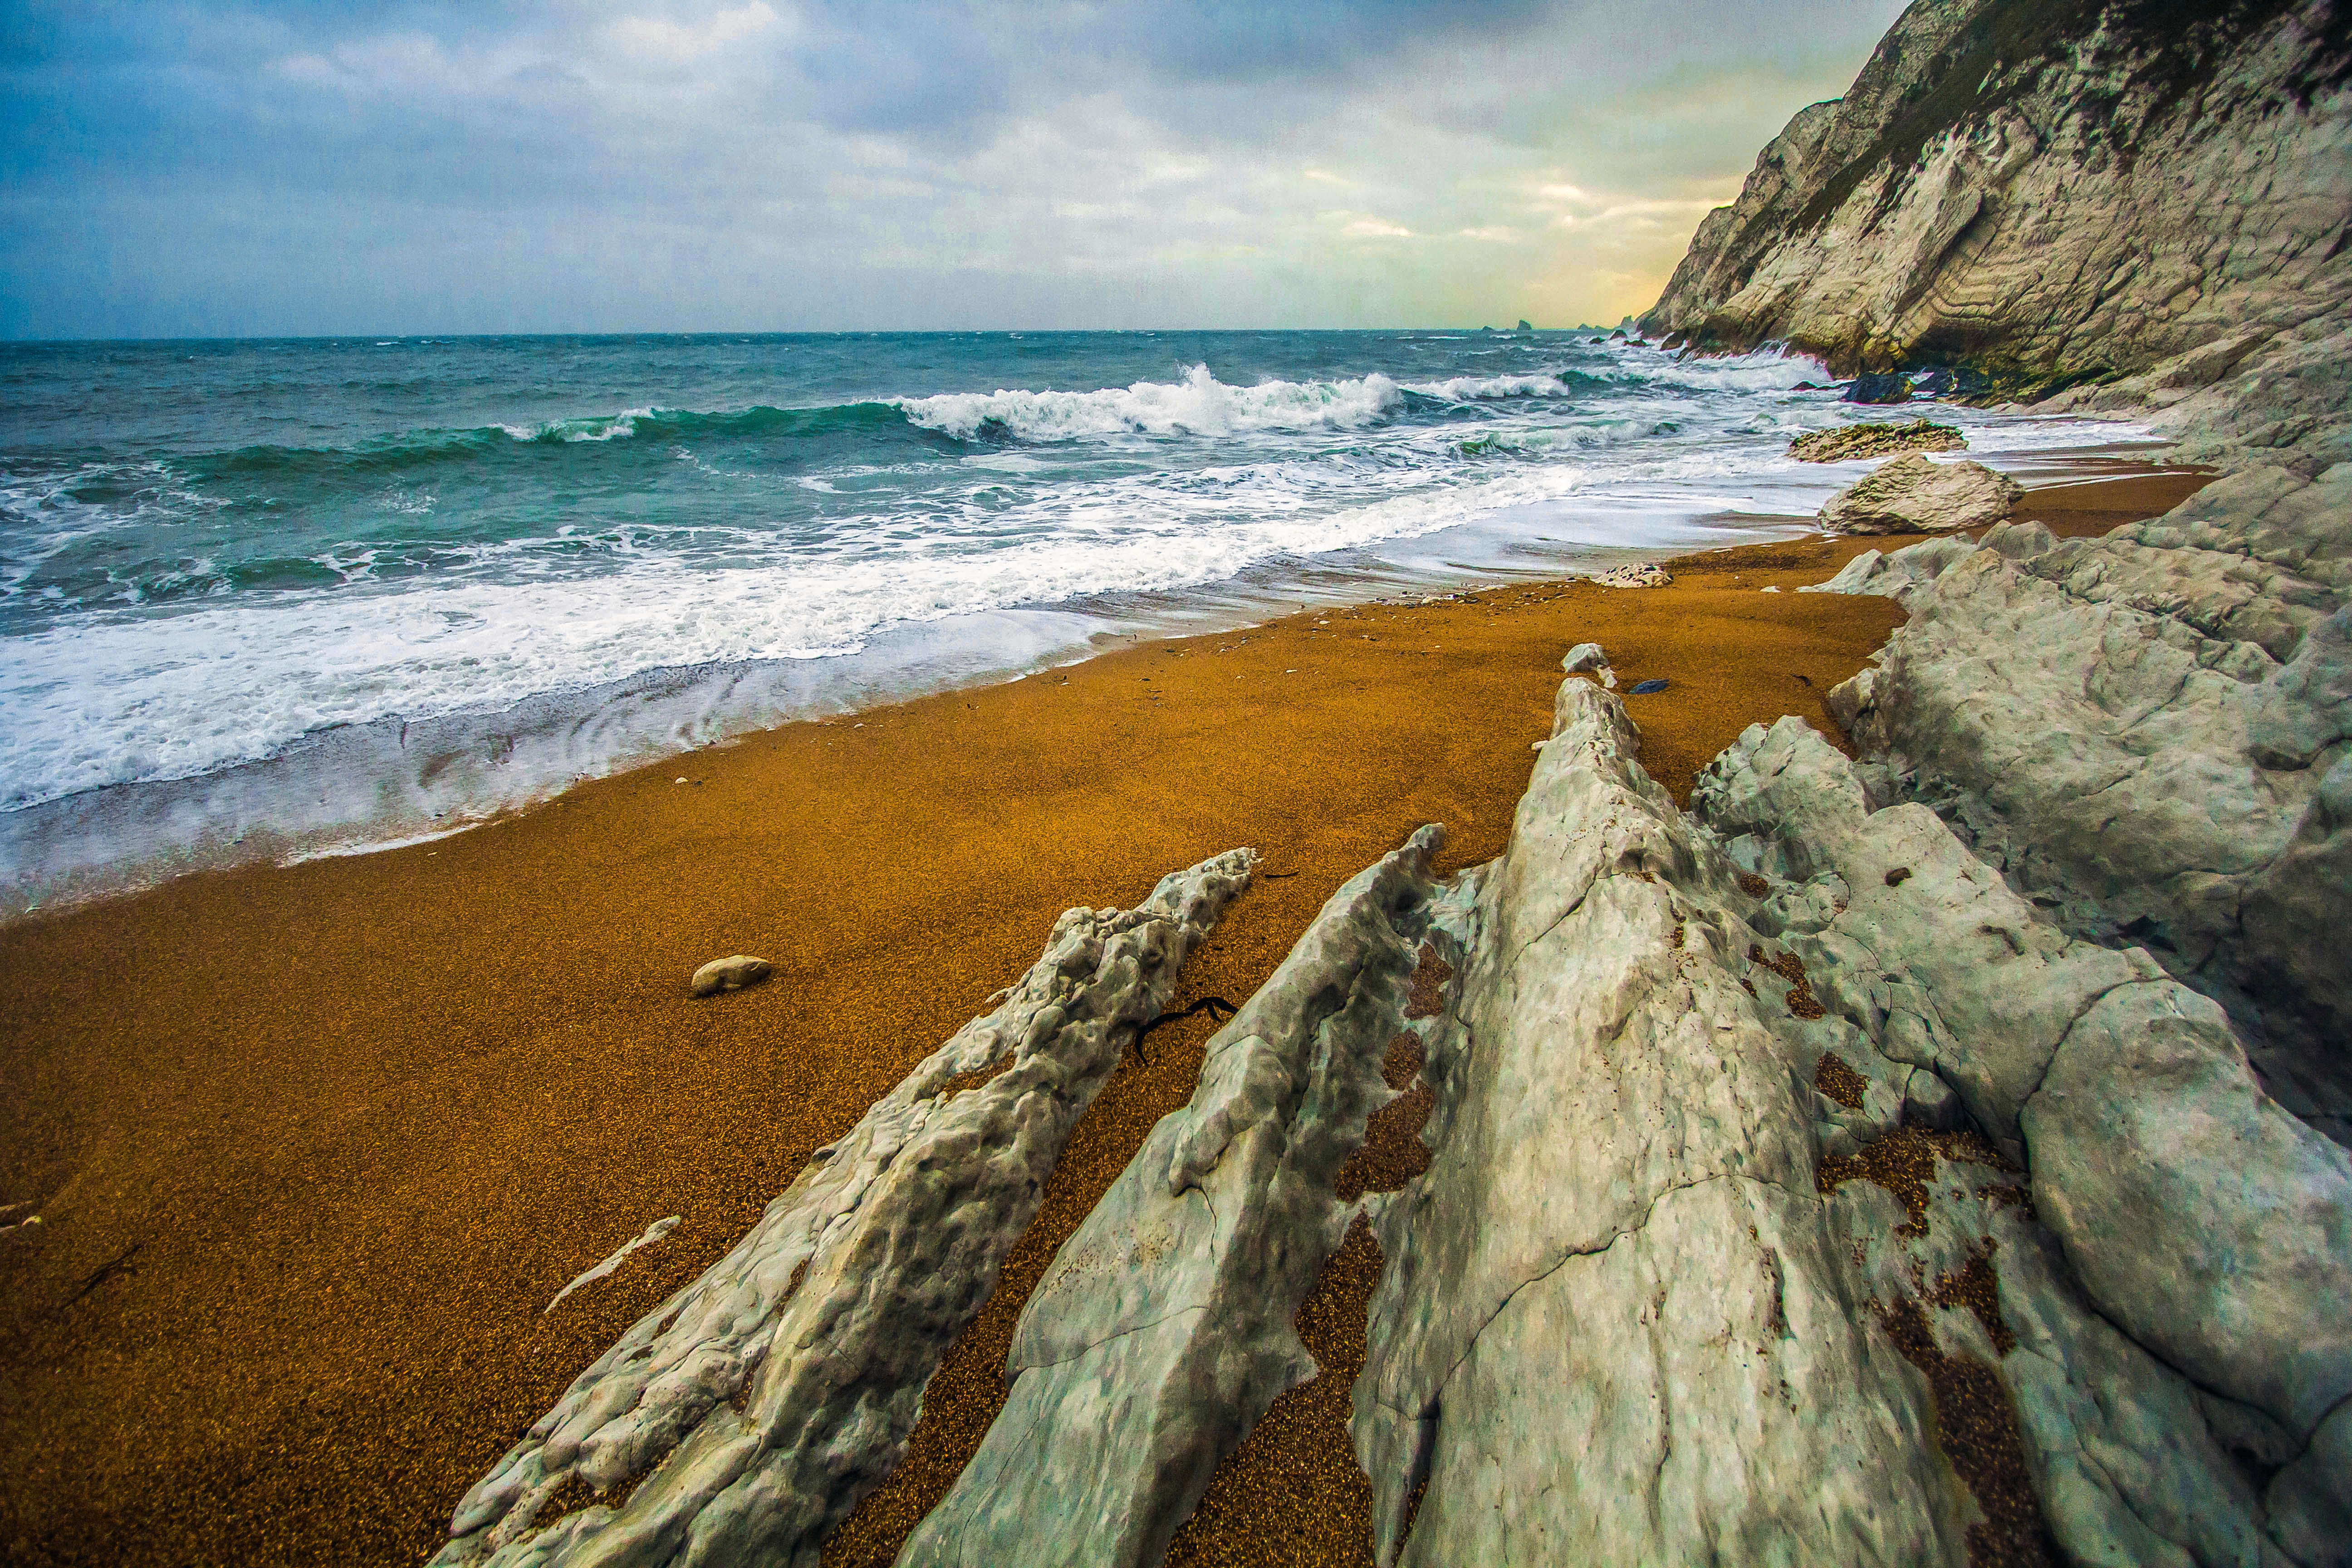
beach, sea, coast, water, sand, rock, ocean, shore, wave, cliff, cove, seascape, bay, terrain, material, body of water, reef, lagune, cape, wind wave